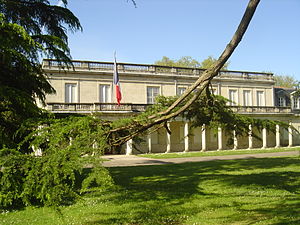
Mérignac
Rådhuset i Mérignac
Rådhuset i Mérignac
Mérignac er en stor fransk provinsby. Den er beliggende i departementet Gironde.